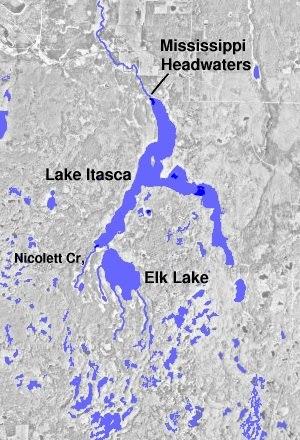
Le lac Itasca est un petit lac glaciaire formé après le recul de l'inlandsis, à la fin de la glaciation wisconsinienne. Il a une superficie d'environ 4,7 km², et se situe dans la région de Headwaters au centre-nord de l'État du Minnesota. Il est connu pour être la source du fleuve Mississippi.